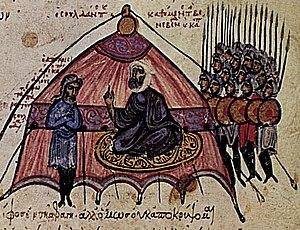
Sawdan est le dernier émir de Bari, situé dans le sud de l'Italie.